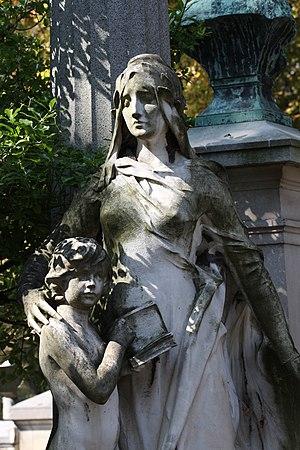
Sépulture d'Eugène Spuller (1835-1896), député, sénateur et ministre. Fidèle de Gambetta, il accompagne celui-ci lors de son échappée en ballon monté vers Tours. Monument composé d'une haute colonne surmontée d'un buste d'homme et d'une statue de jeune homme nu tenant un cahier dans les mains, allégorie de la République, instruisant la Démocratie représentée en jeune femme drapée.
Le terme démocratie, du grec ancien δημοκρατία / dēmokratía, combinaison de δῆμος / dêmos, « territoire » puis « peuple », et kratein, désigne à l'origine un régime politique dans lequel tous les citoyens participent aux décisions politiques au moins par le vote. Il désigne aujourd'hui tout système politique dans lequel le peuple est souverain. Par extension, la démocratie peut aussi qualifier une forme de société, la manière de se gouverner qu'adopte une organisation ou encore un système de valeurs.